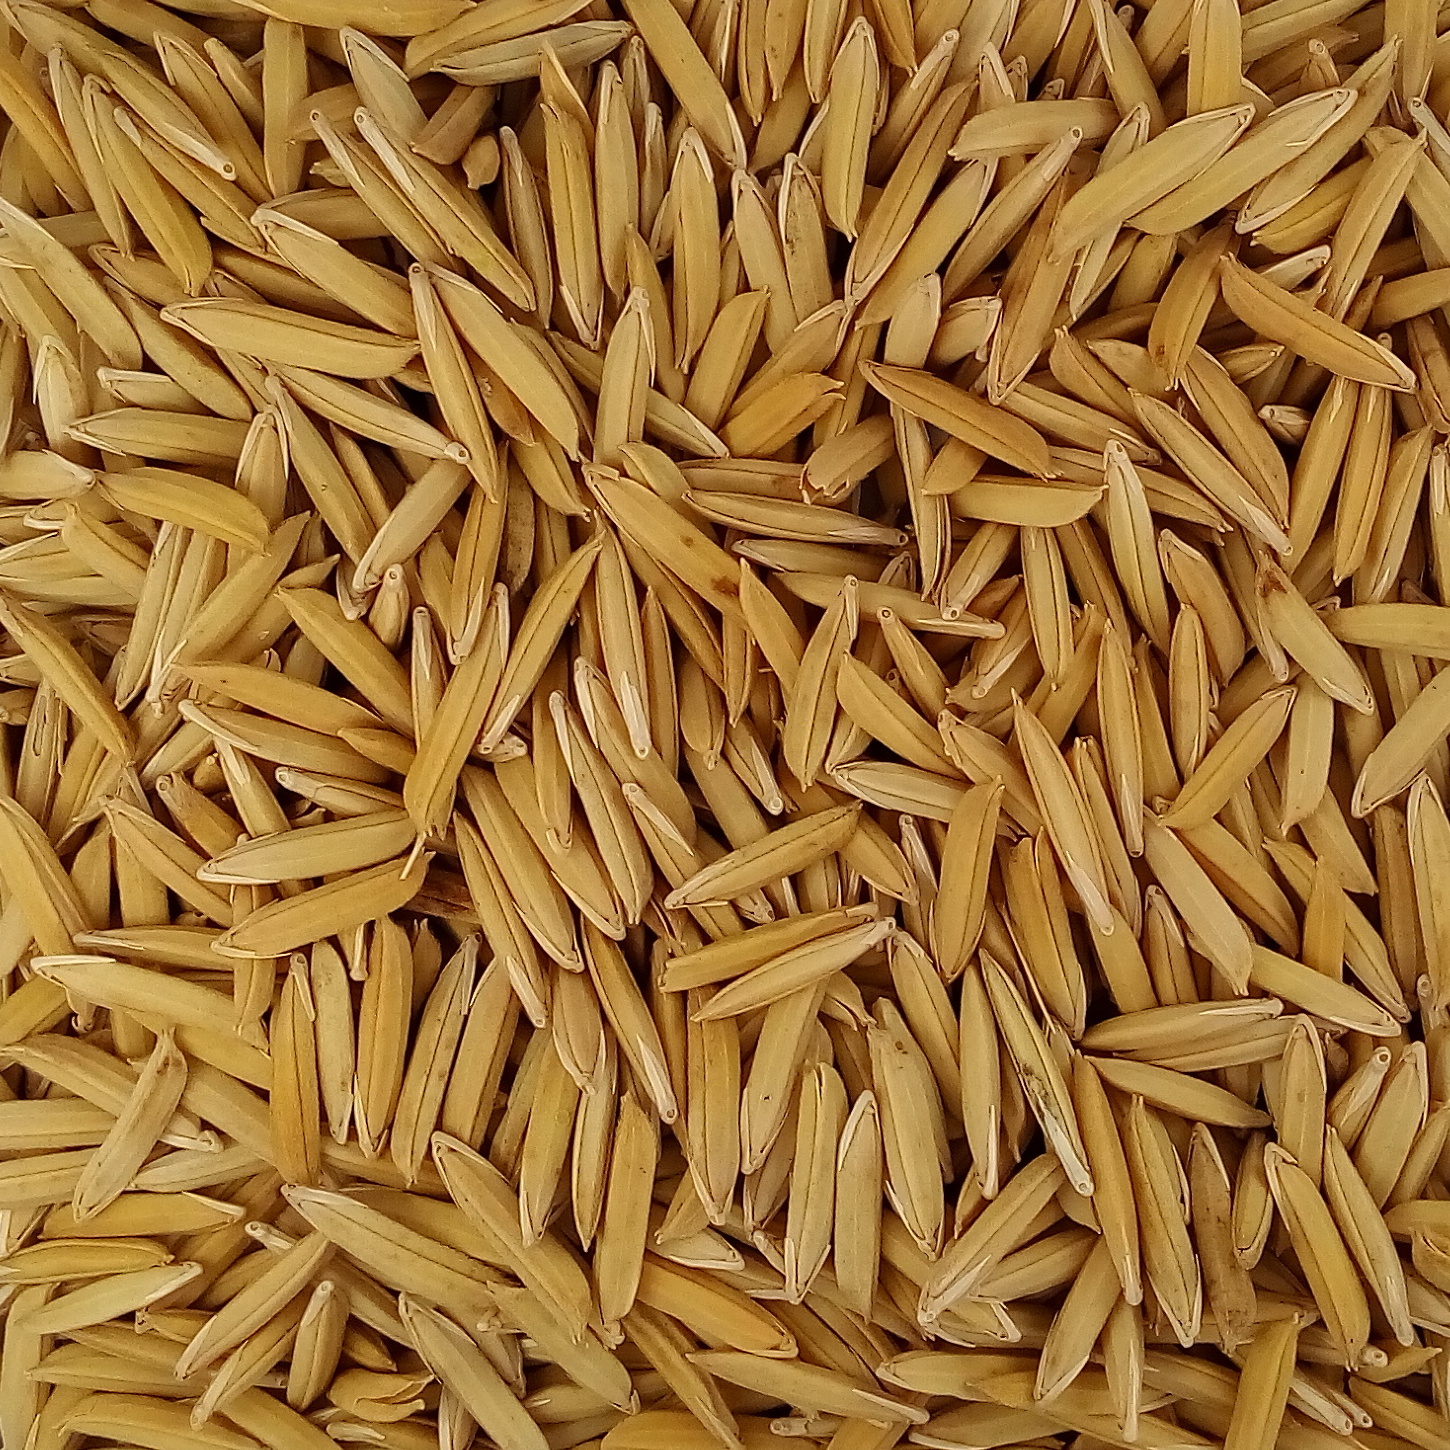
Rice seed variety: 1718